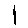
Label: 1